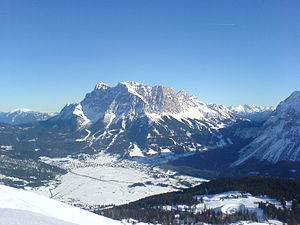
Zugspitze / Adgang til bjerget
Zugspitze set fra Leermos
Zugspitze er med 2.962 meter det højeste bjerg i Tyskland. Det ligger i den allersydligste del af Tyskland i den østlige del af Alperne. Grænsen til Østrig ligger på toppen af bjerget, og indtil Schengen-aftalen kom til var der paskontrol oppe på bjerget for at krydse grænsen mellem de to lande.